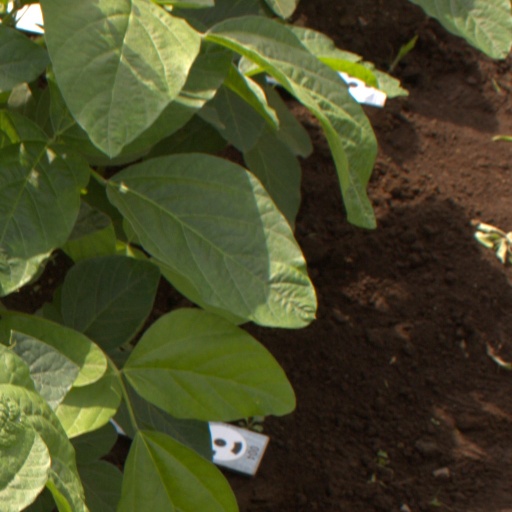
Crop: soybean